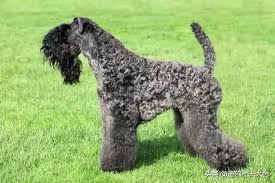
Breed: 229-n000087-Kerry_blue_terrier